Lake Union

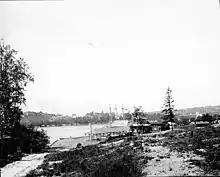
University of Washington campus frontage on Lake Union, 1919

The Aurora Bridge (officially the George Washington Memorial Bridge) carries State Route 99 over the western arm of Lake Union. The Aurora Bridge is so named because it carries Aurora Ave N down the western side of the lake. Lake Union's westernmost point can be considered the Fremont Cut, which is located just west of the Aurora Bridge and is spanned by the Fremont Bridge. The Fremont Bridge carries Fremont Ave N between the neighborhoods of Fremont and Queen Anne and separates Lake Union from the rest of the Lake Washington Ship Canal to the west.